Gerard de la Vallée

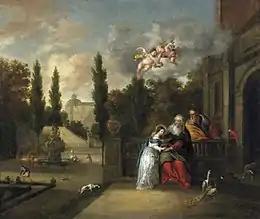
"Mary as a temple virgin"

Gerard de la Vallée was a landscape and history painter. His landscapes show the influence of Abraham Govaerts and of Jan Brueghel the Elder. A series of signed works by the artist is preserved in Bogotá.